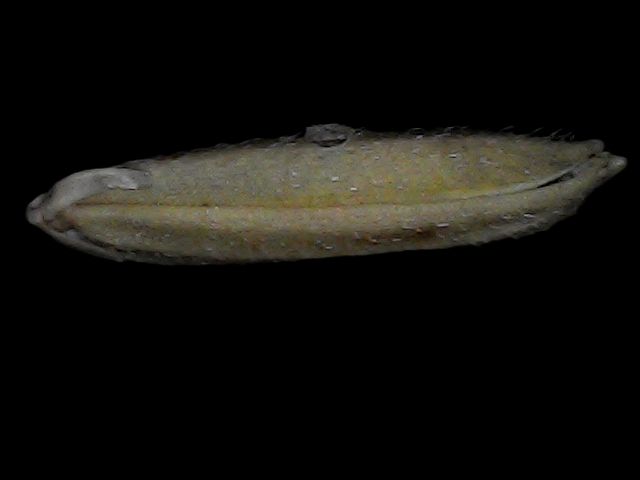
Rice variety: Bd87